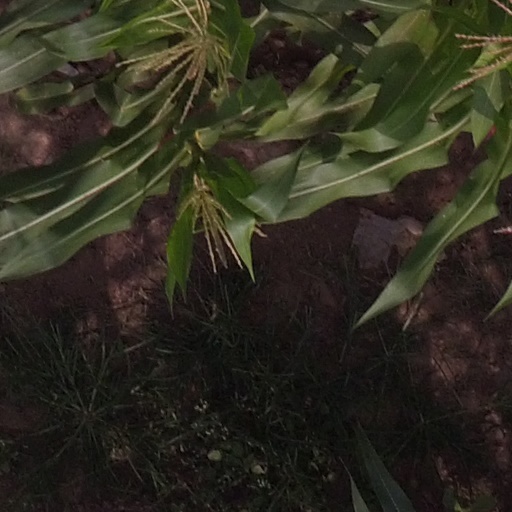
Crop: maize; corn